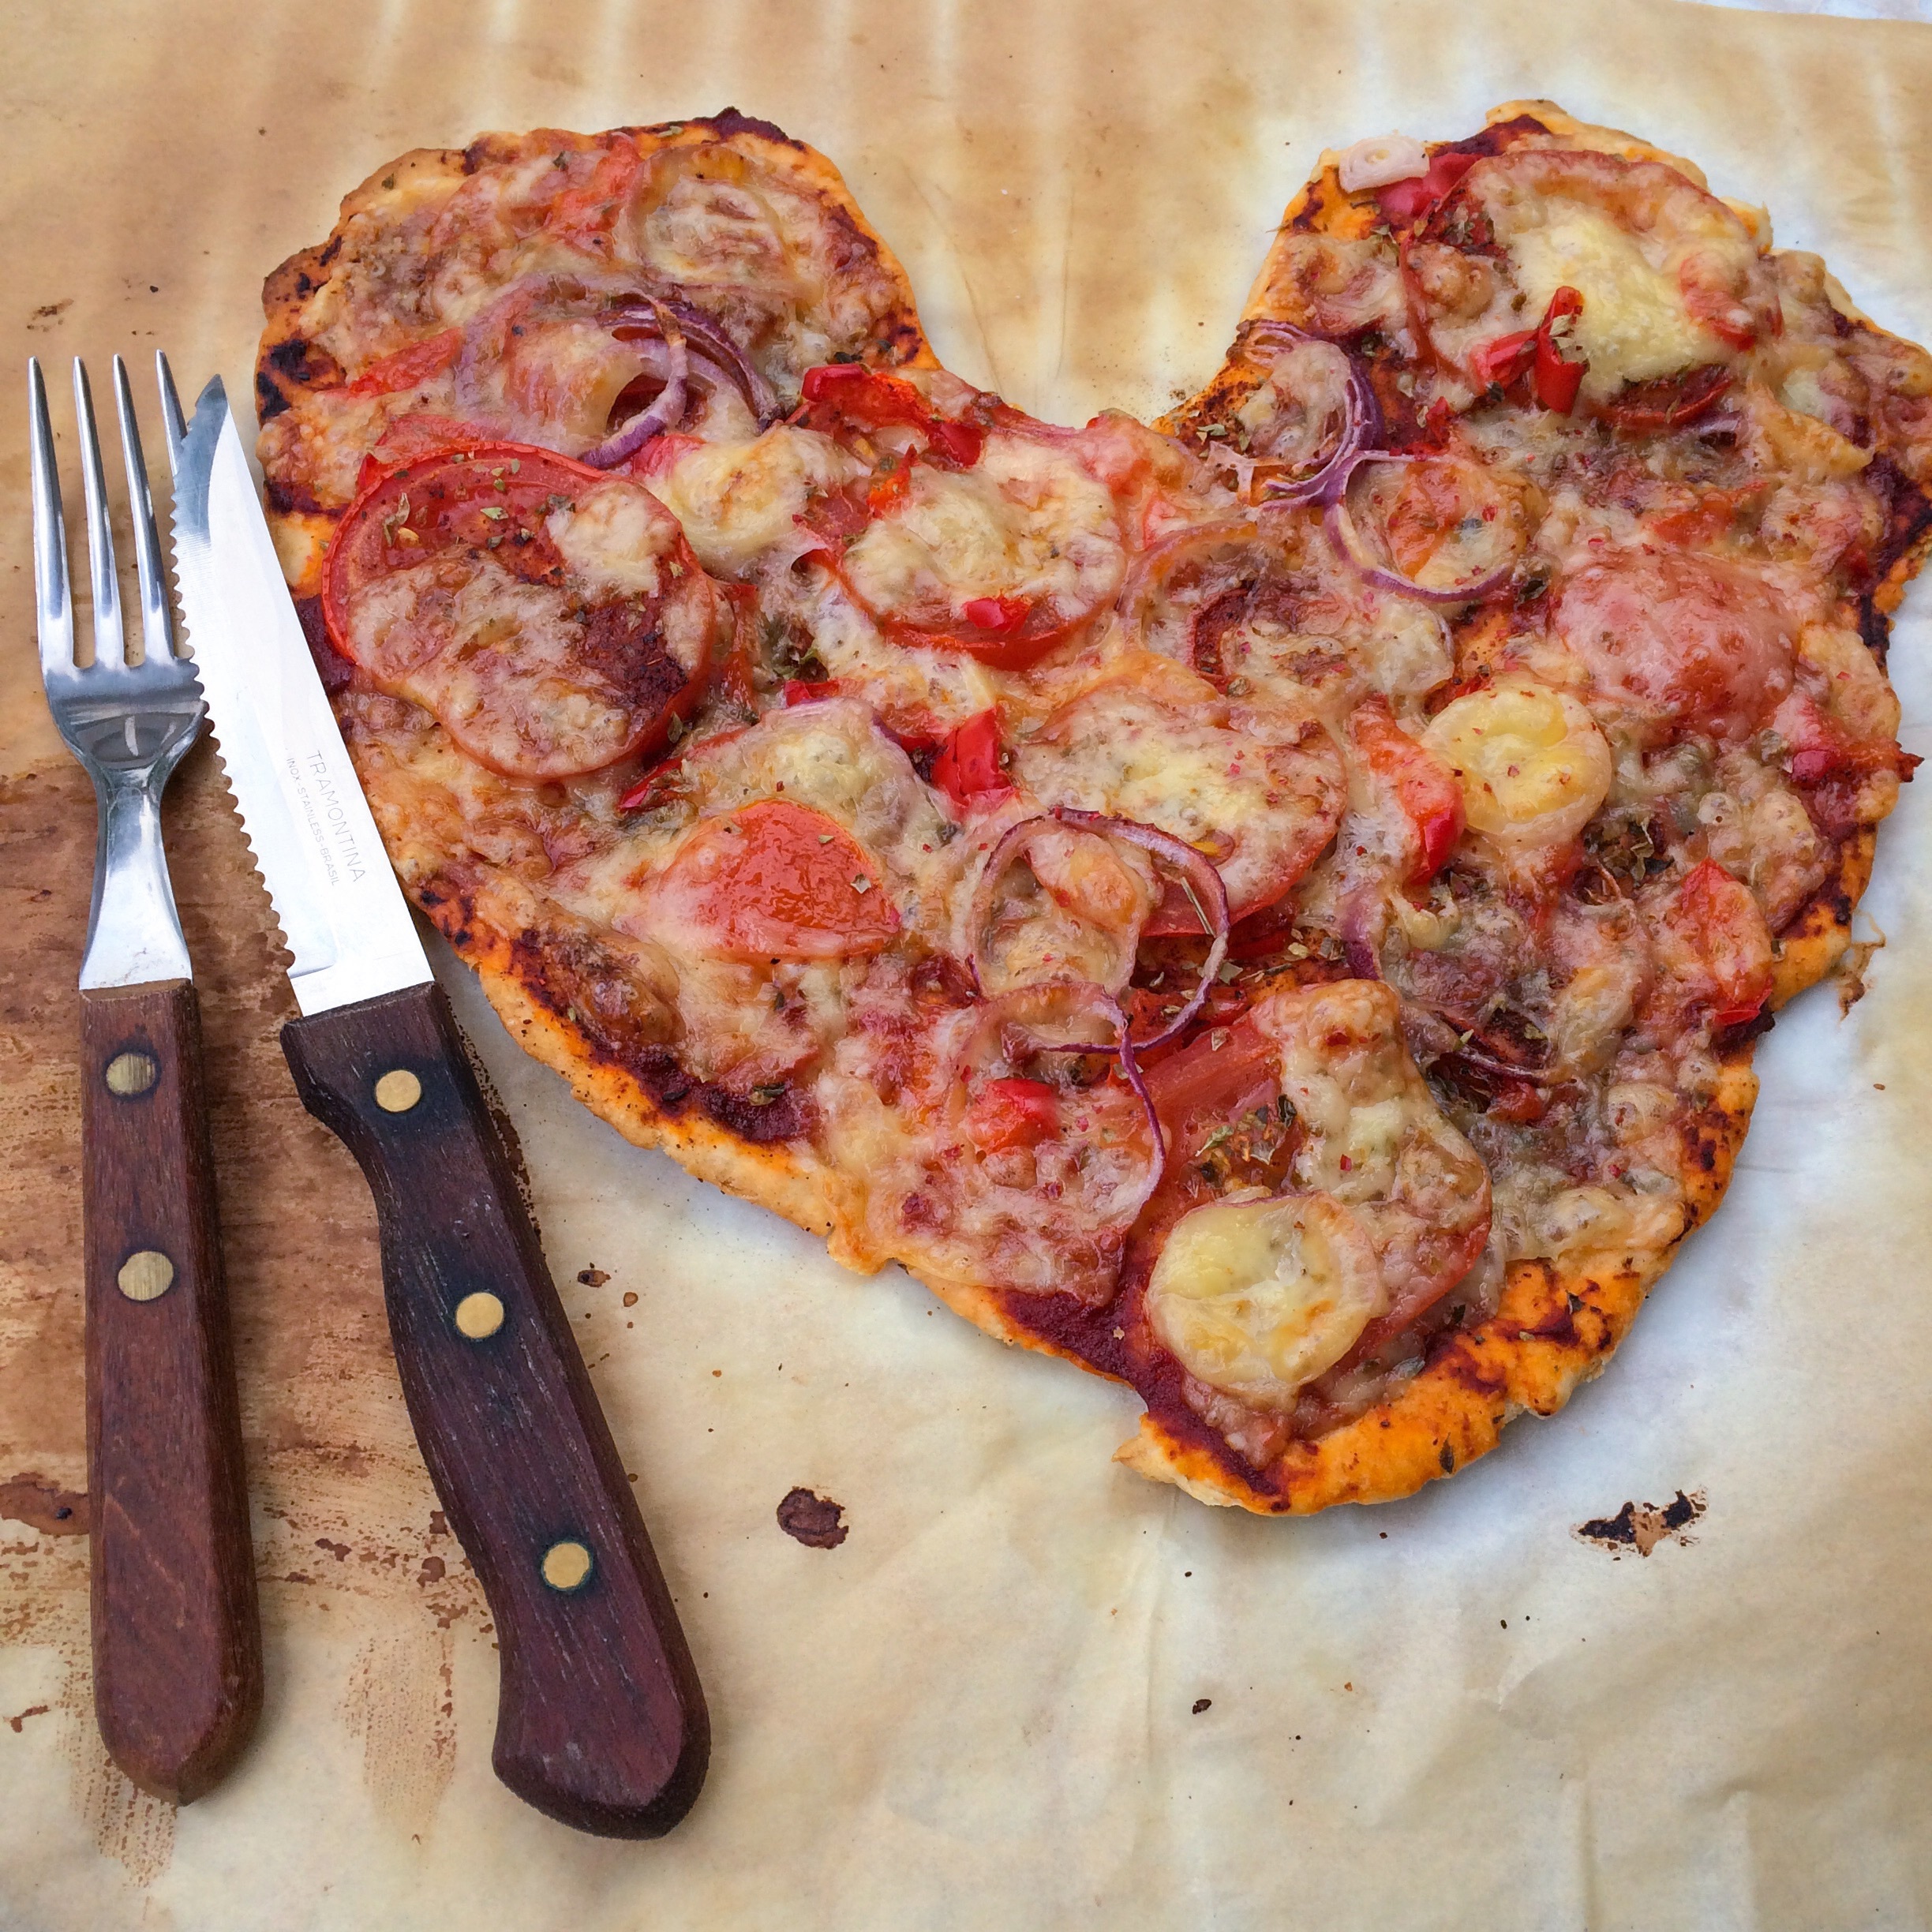
cutlery, heart, dish, food, cooking, produce, eat, meat, cuisine, pizza, sausage, eco, pepperoni, heart shaped, mat, organic, italian food, salt cured meat, italian sausage, herz, herzpizza